Volodia Vaisman

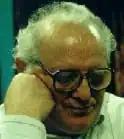
Vaisman in 1998

Volodia Vaisman (25 December 1937 – 4 December 2023) was a Romanian-French chess player. He became an International Master in 1975.